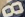
Number: 8